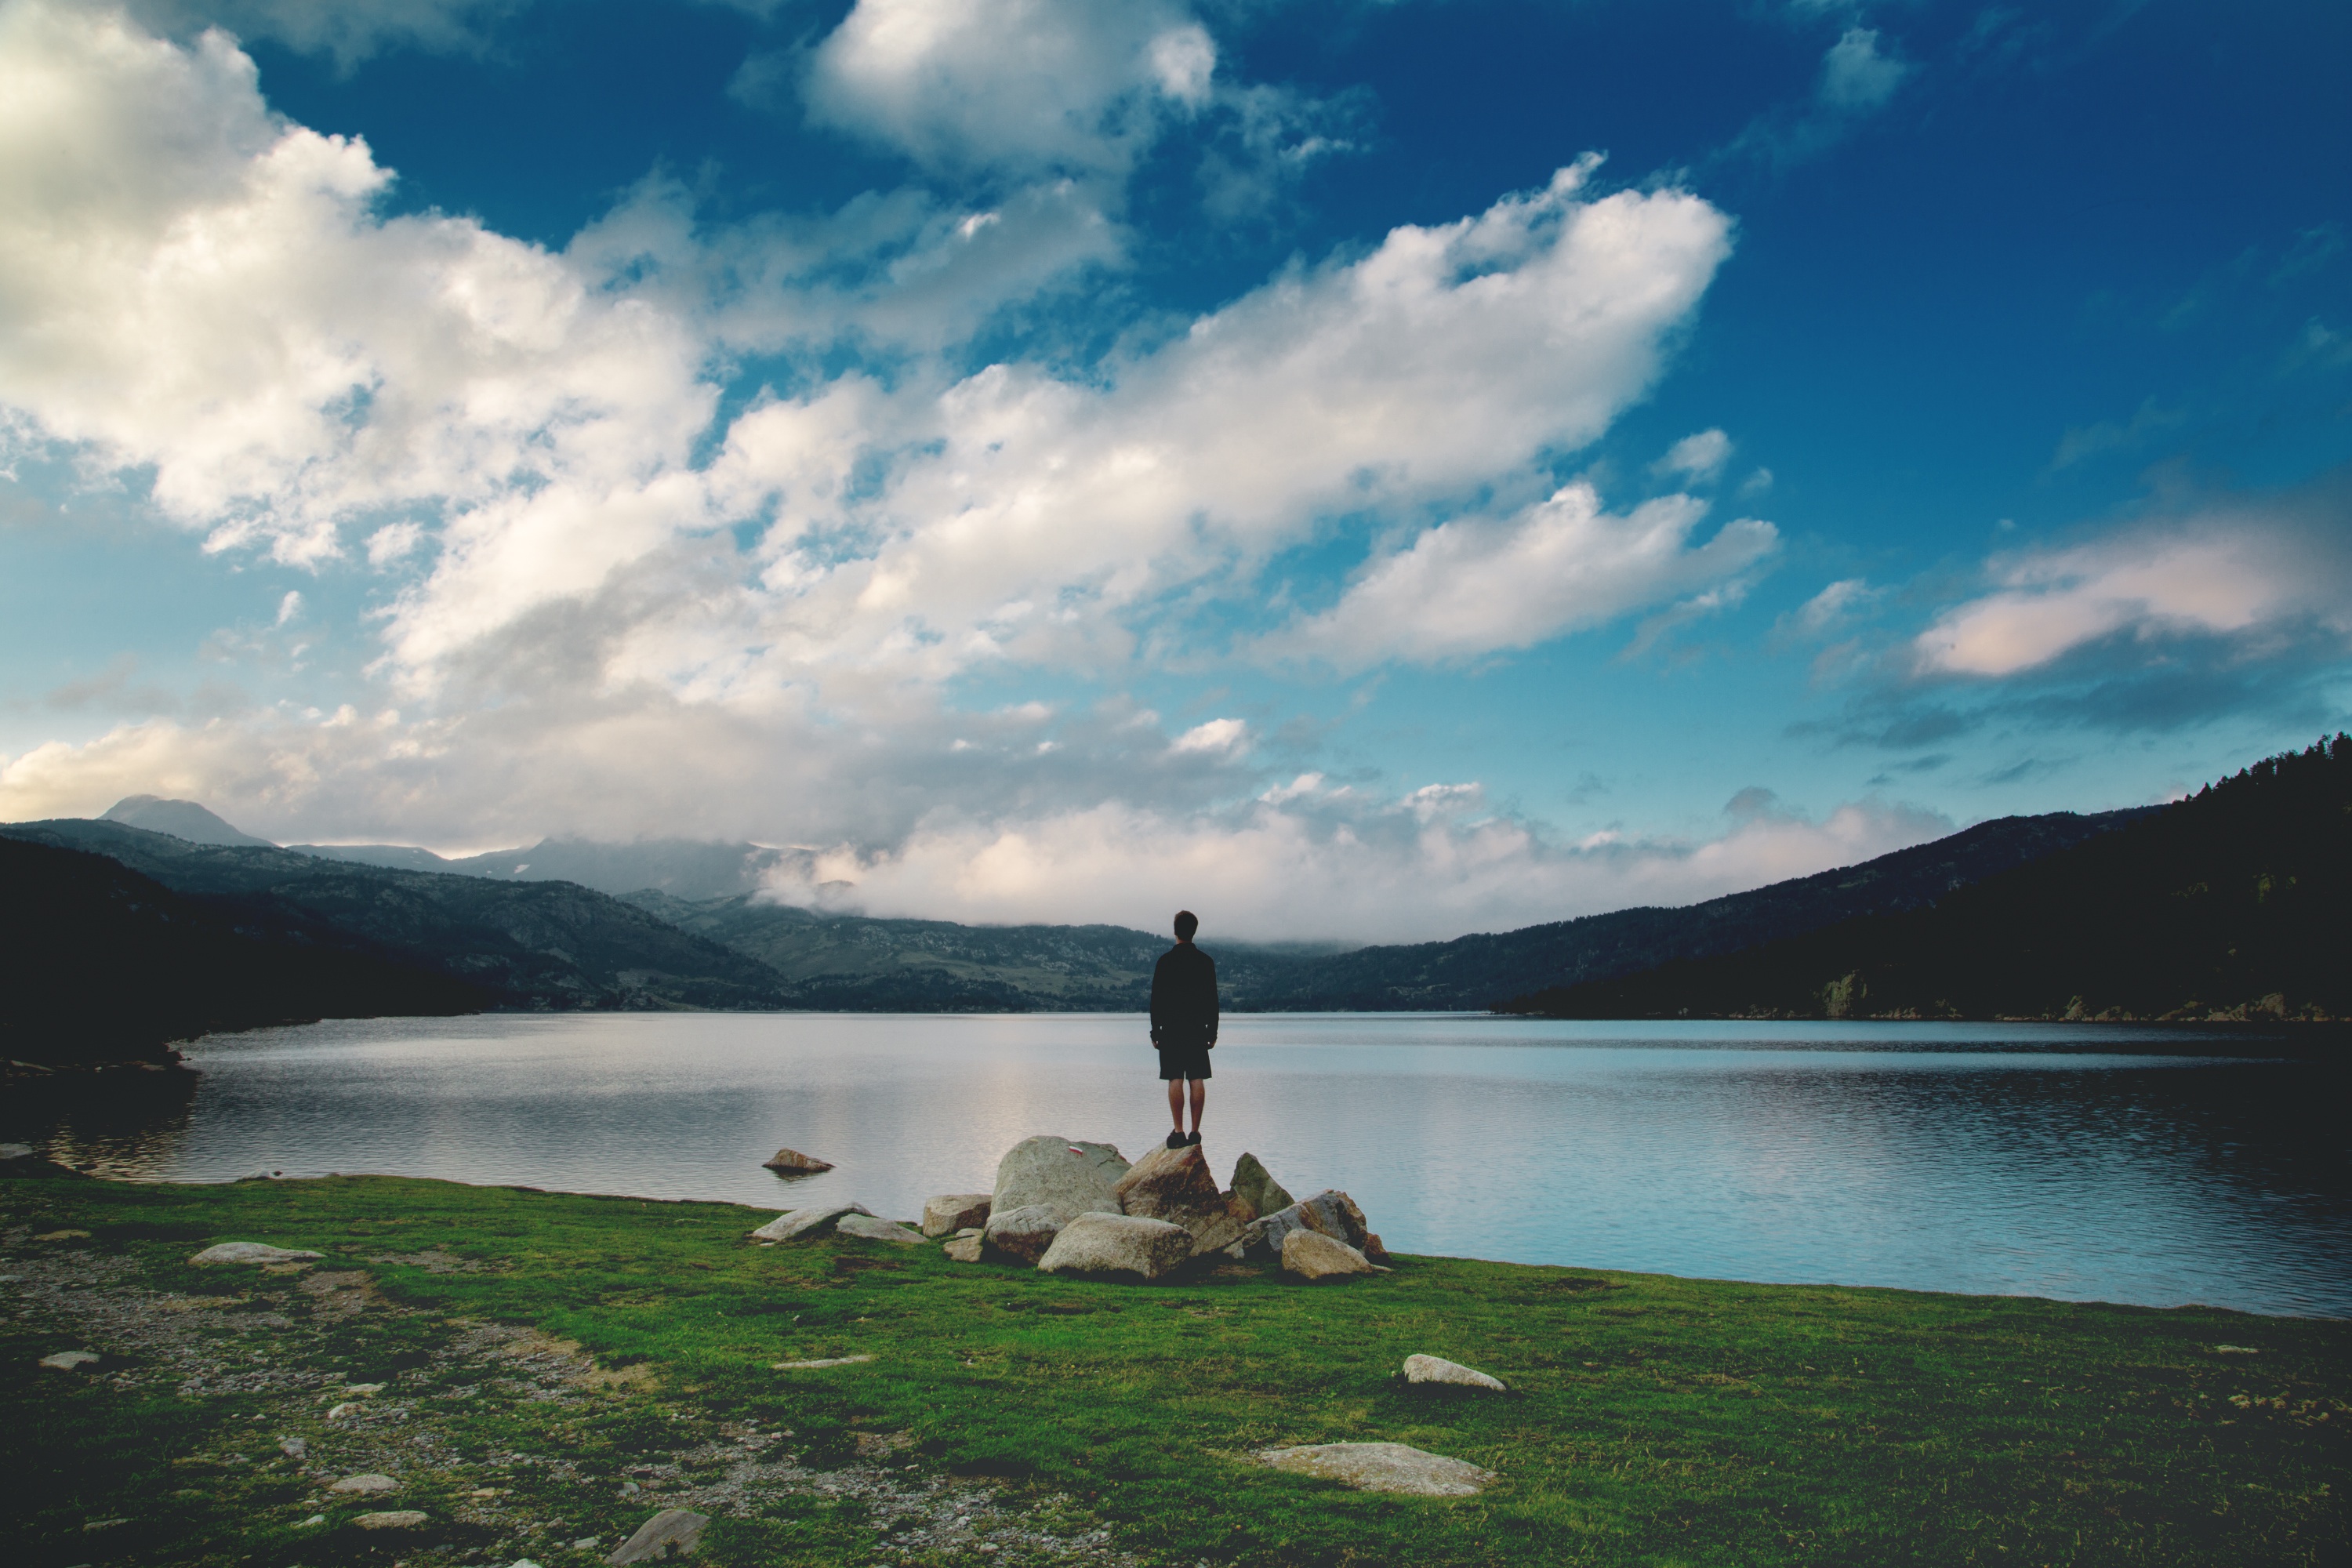
landscape, sea, coast, nature, horizon, mountain, cloud, sky, sunlight, morning, lake, mountain range, reflection, bay, fjord, reservoir, body of water, loch, meteorological phenomenon, atmospheric phenomenon